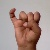
The image shows a hand gesture representing the letter 'I' in Indian Sign Language.